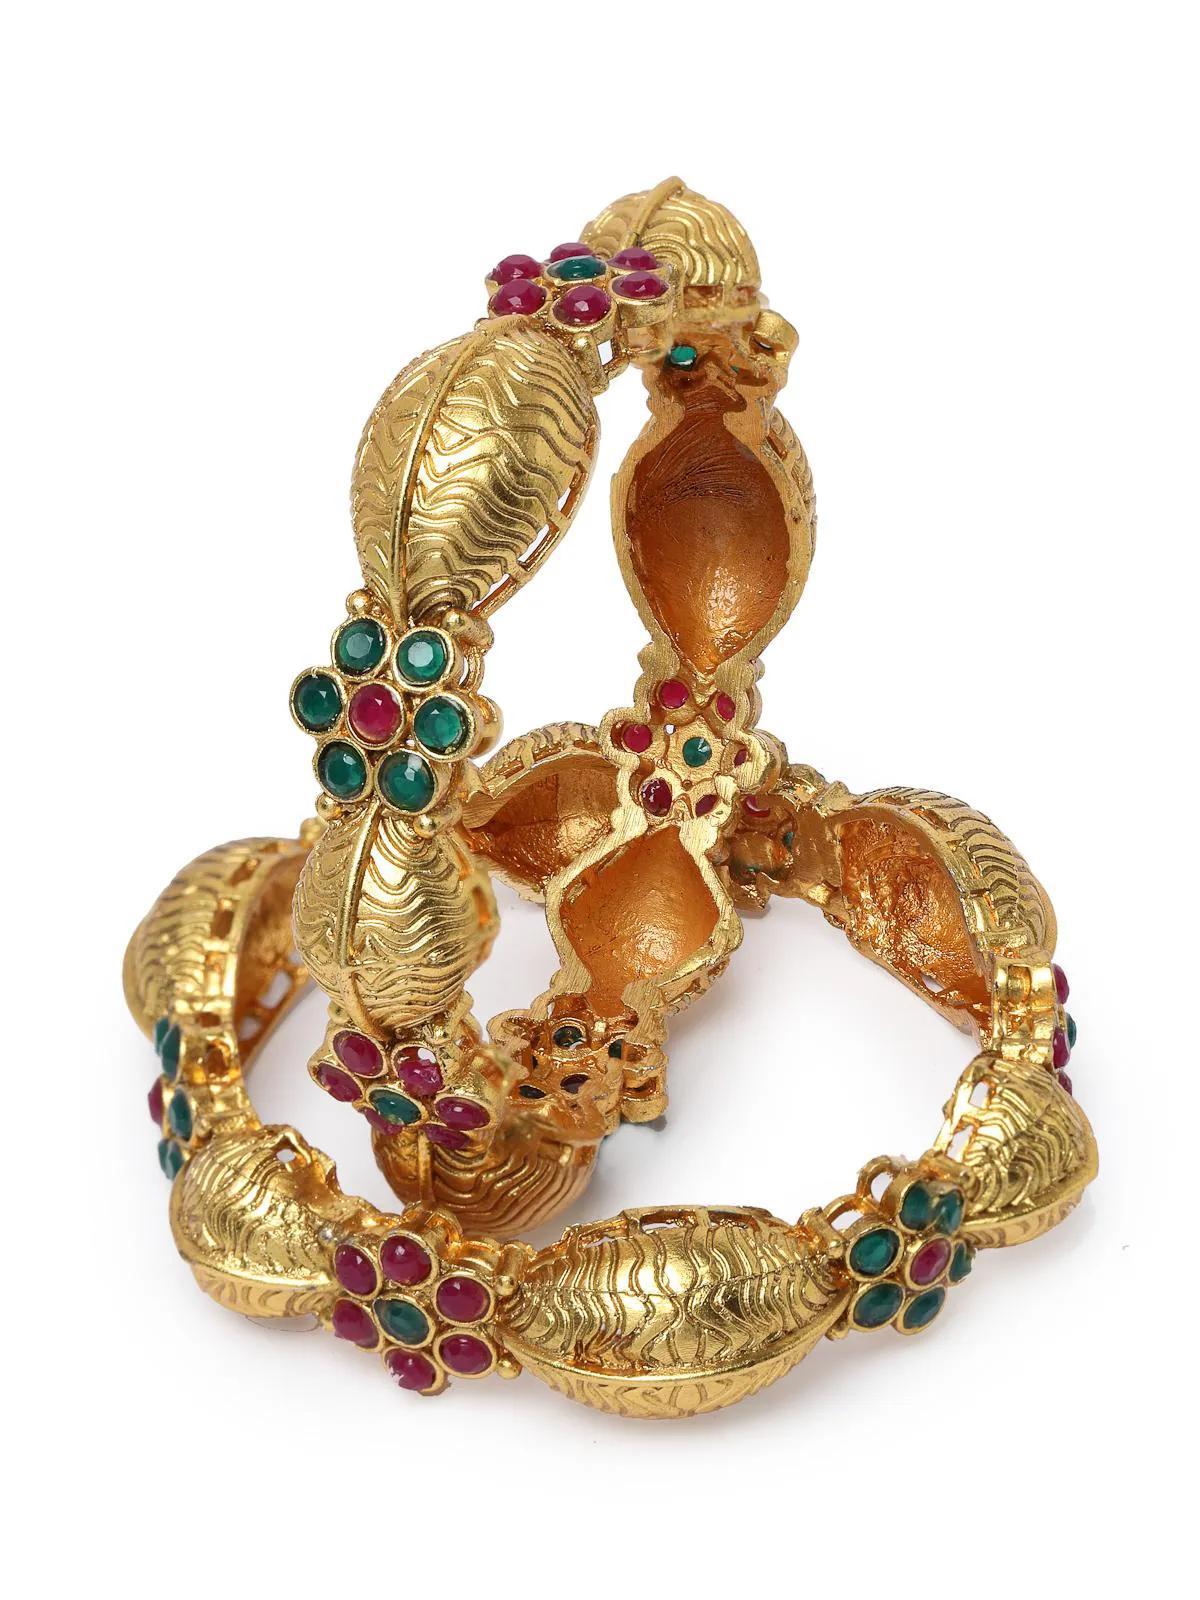
Sukkhi Floral Stylish Gold Plated Red And Green Bracelet Bangle Set Jewellery for Women & Girls | Set of 2 Latest Design | Birthday Anniversary Gift for Women|B105882_2.4
Type: Bracelets & Bangles
Brand: Sukkhi
Price: Rs. 379
 Adorn yourself with the Sukkhi Floral Stylish Gold Plated Bracelet Bangle Set for Women & Girls. This set of two radiates elegance with a delightful floral design in a vibrant blend of red and green, showcasing the latest design trends. The gold-plated finish adds a touch of sophistication to any ensemble. Sized at 2.4, 2.6 and 2.8, these bracelets make for a perfect birthday or anniversary gift, celebrating contemporary style and timeless beauty for the special women in your life with a set that's both floral and stylish.Disclaimer:There may be slight variation in shade and colour due to photographic effects and monitor settings
Included: 2 Bangles